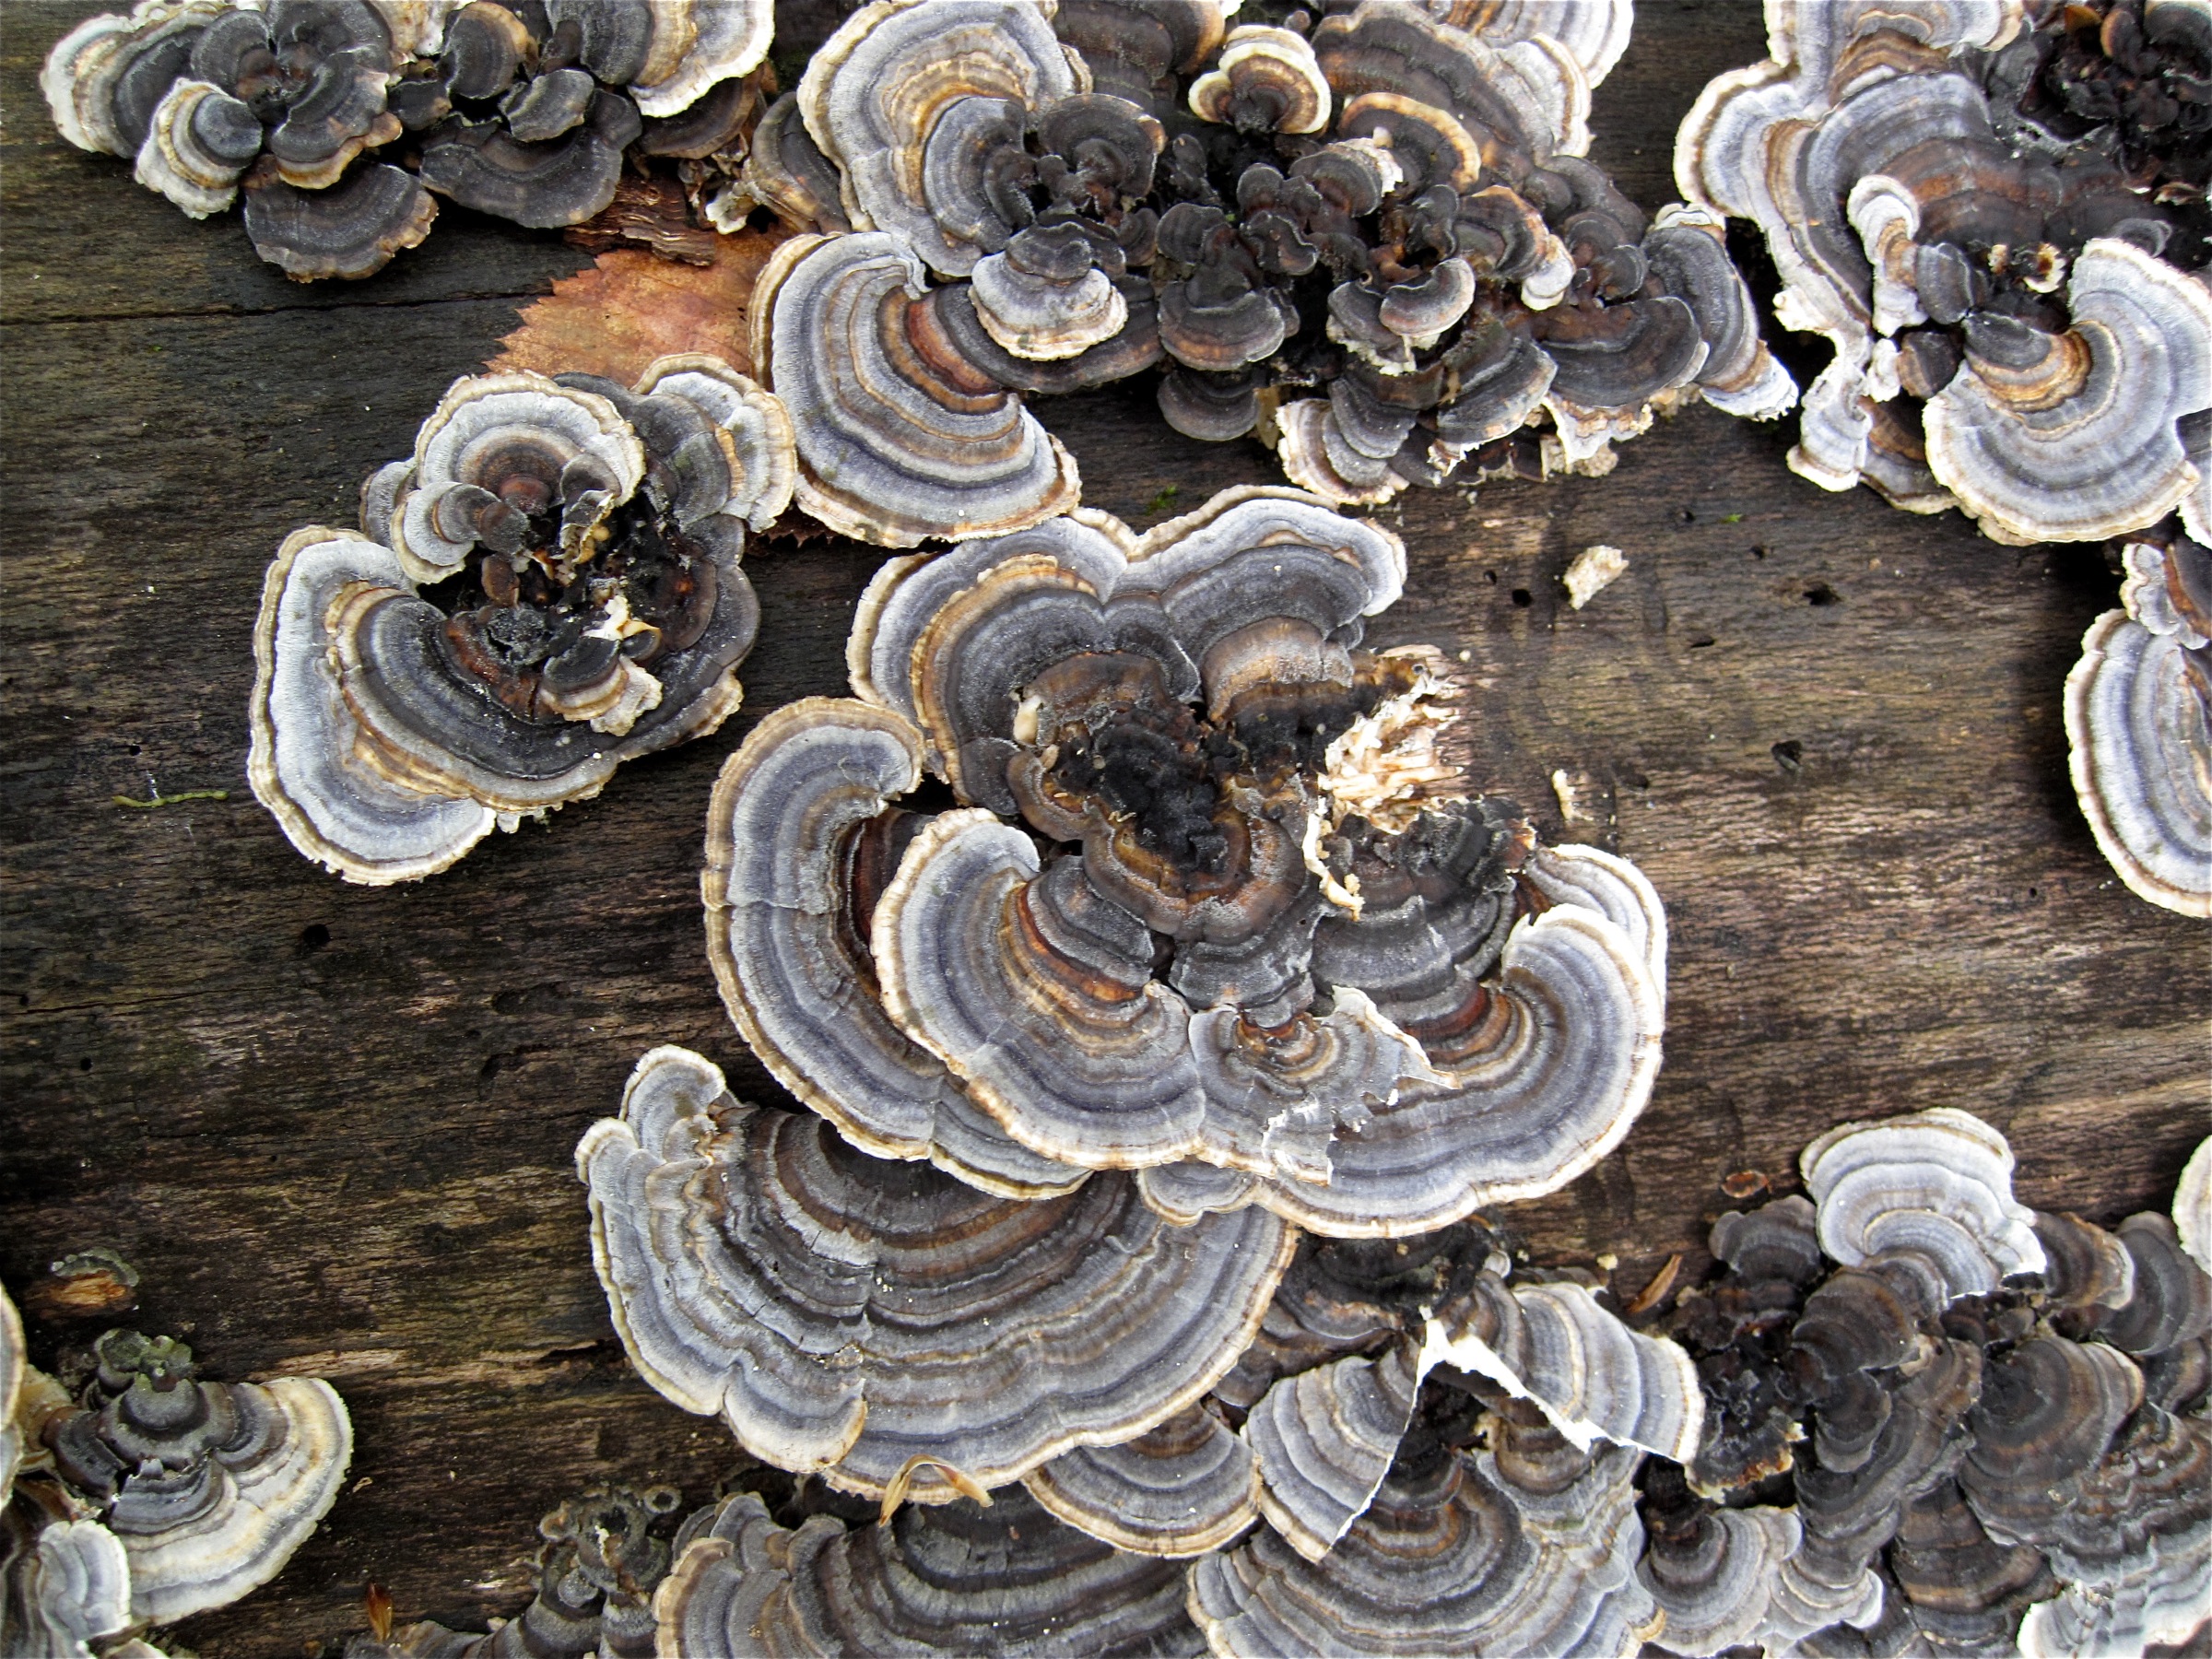
wood, carving, vermont, oyster mushroom, shiitake, medicinal mushroom